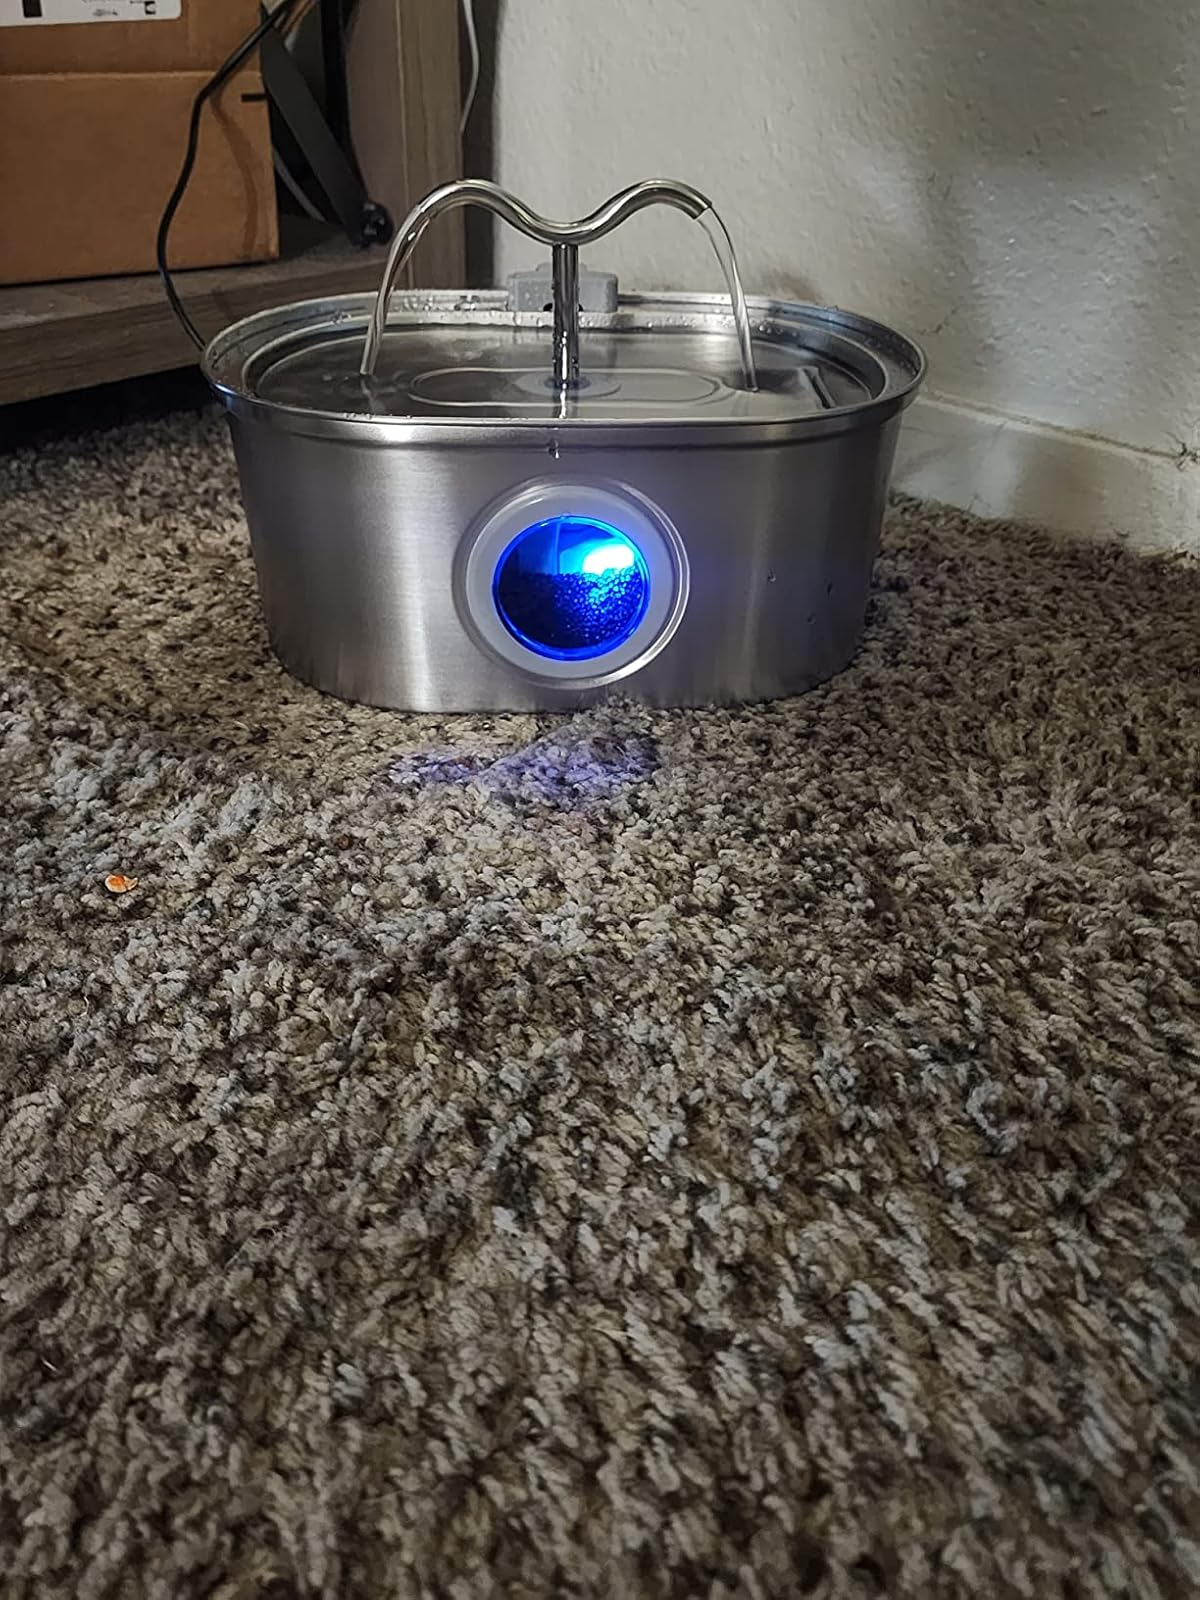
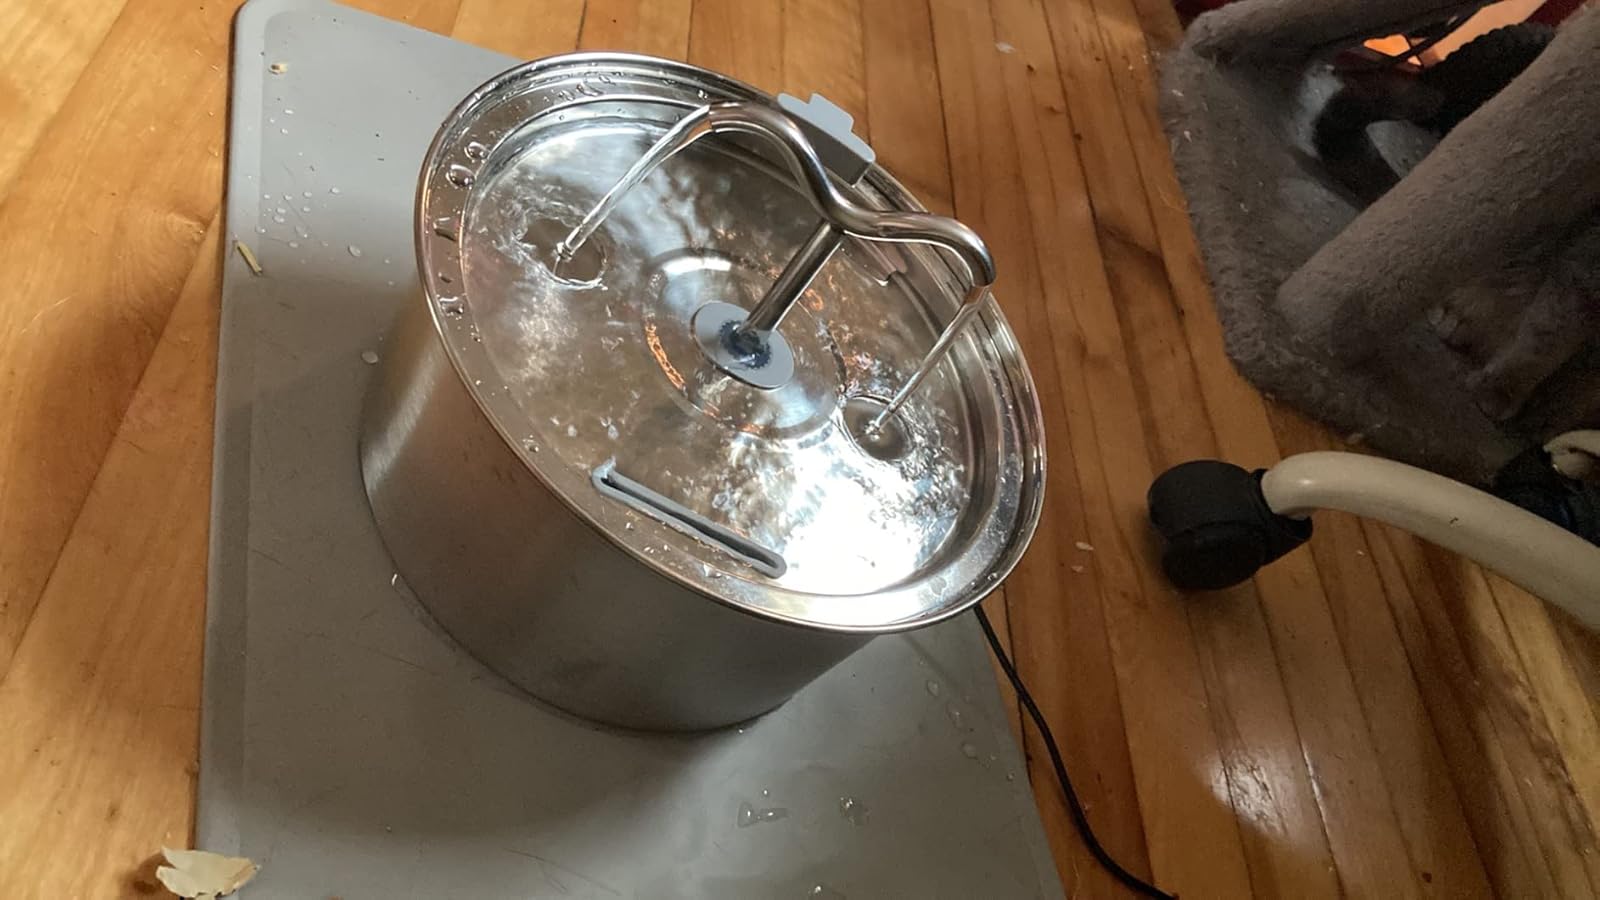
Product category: items_bowl
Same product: no